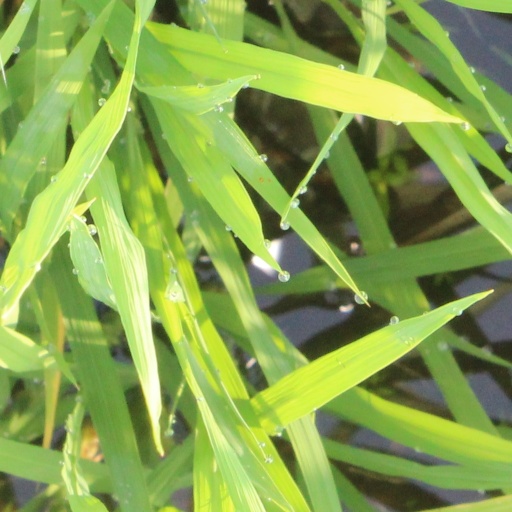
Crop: rice